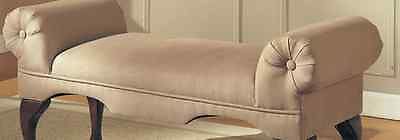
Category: sofa